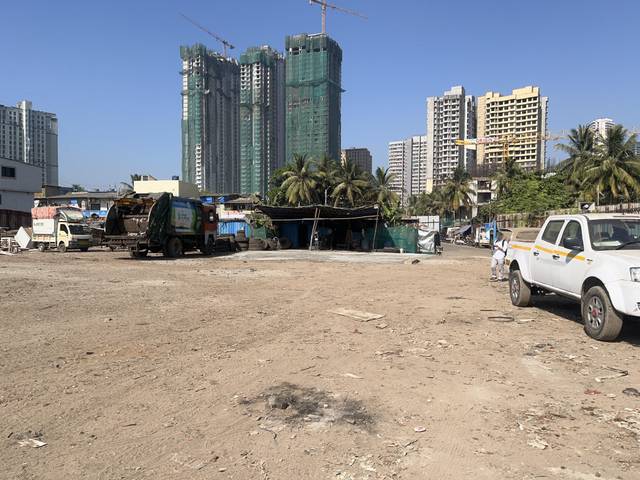
Region: India
Coordinates: 19.199, 72.83